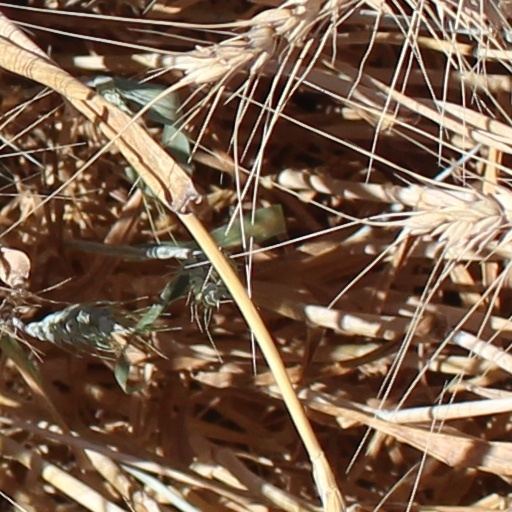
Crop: wheat